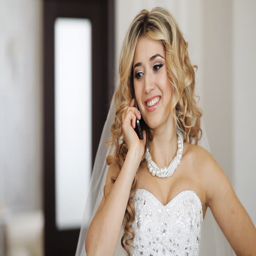
happy bride talking on the phone and laughs